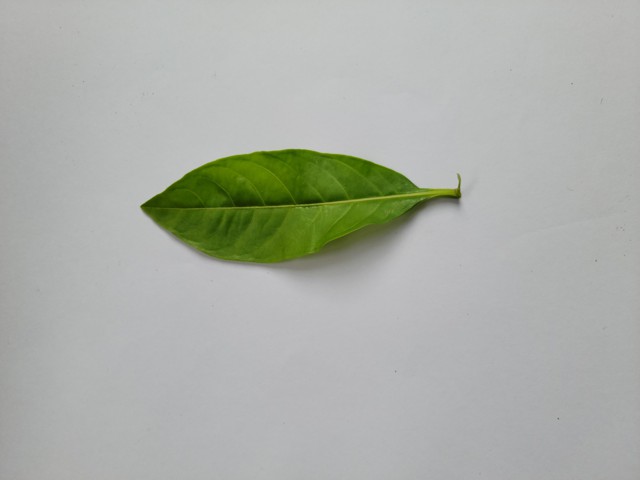
Plant: sarpagandha